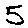
Label: 5